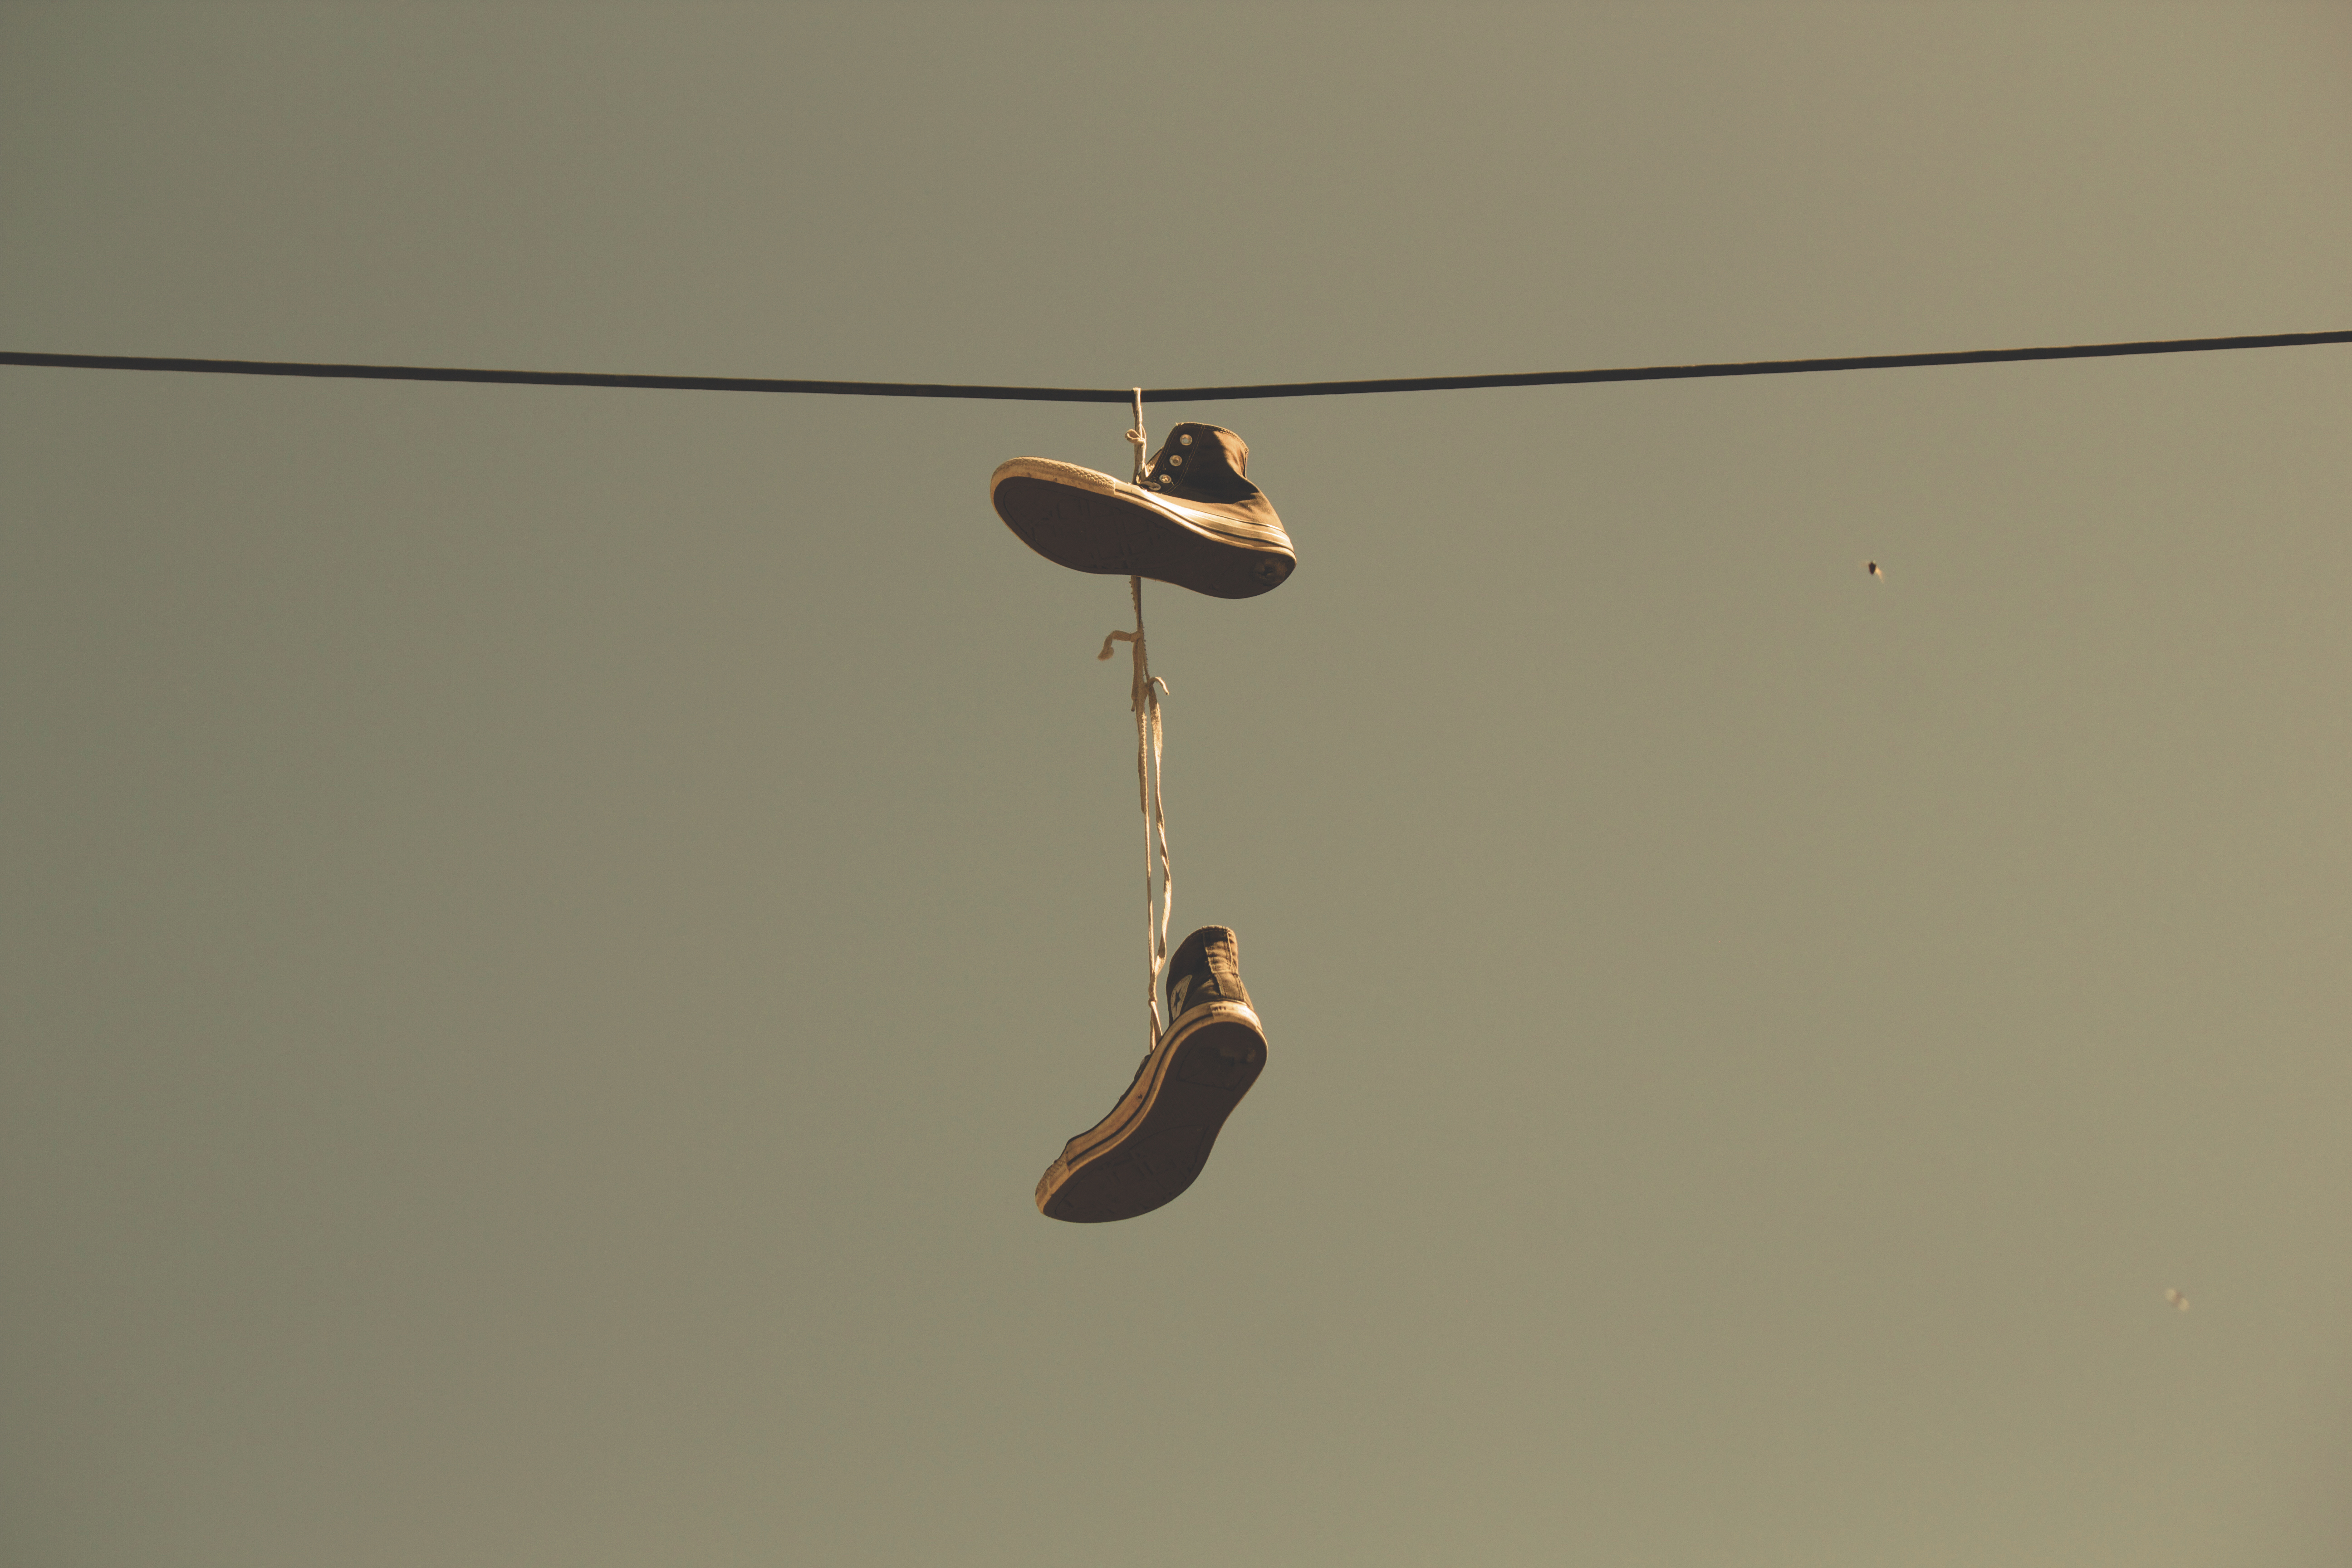
bird, wing, leaf, power line, lighting, all star, shoes, sports, converse, still, shape, rubber boots, macro photography, rubber shoes, converse all star, pair of shoes